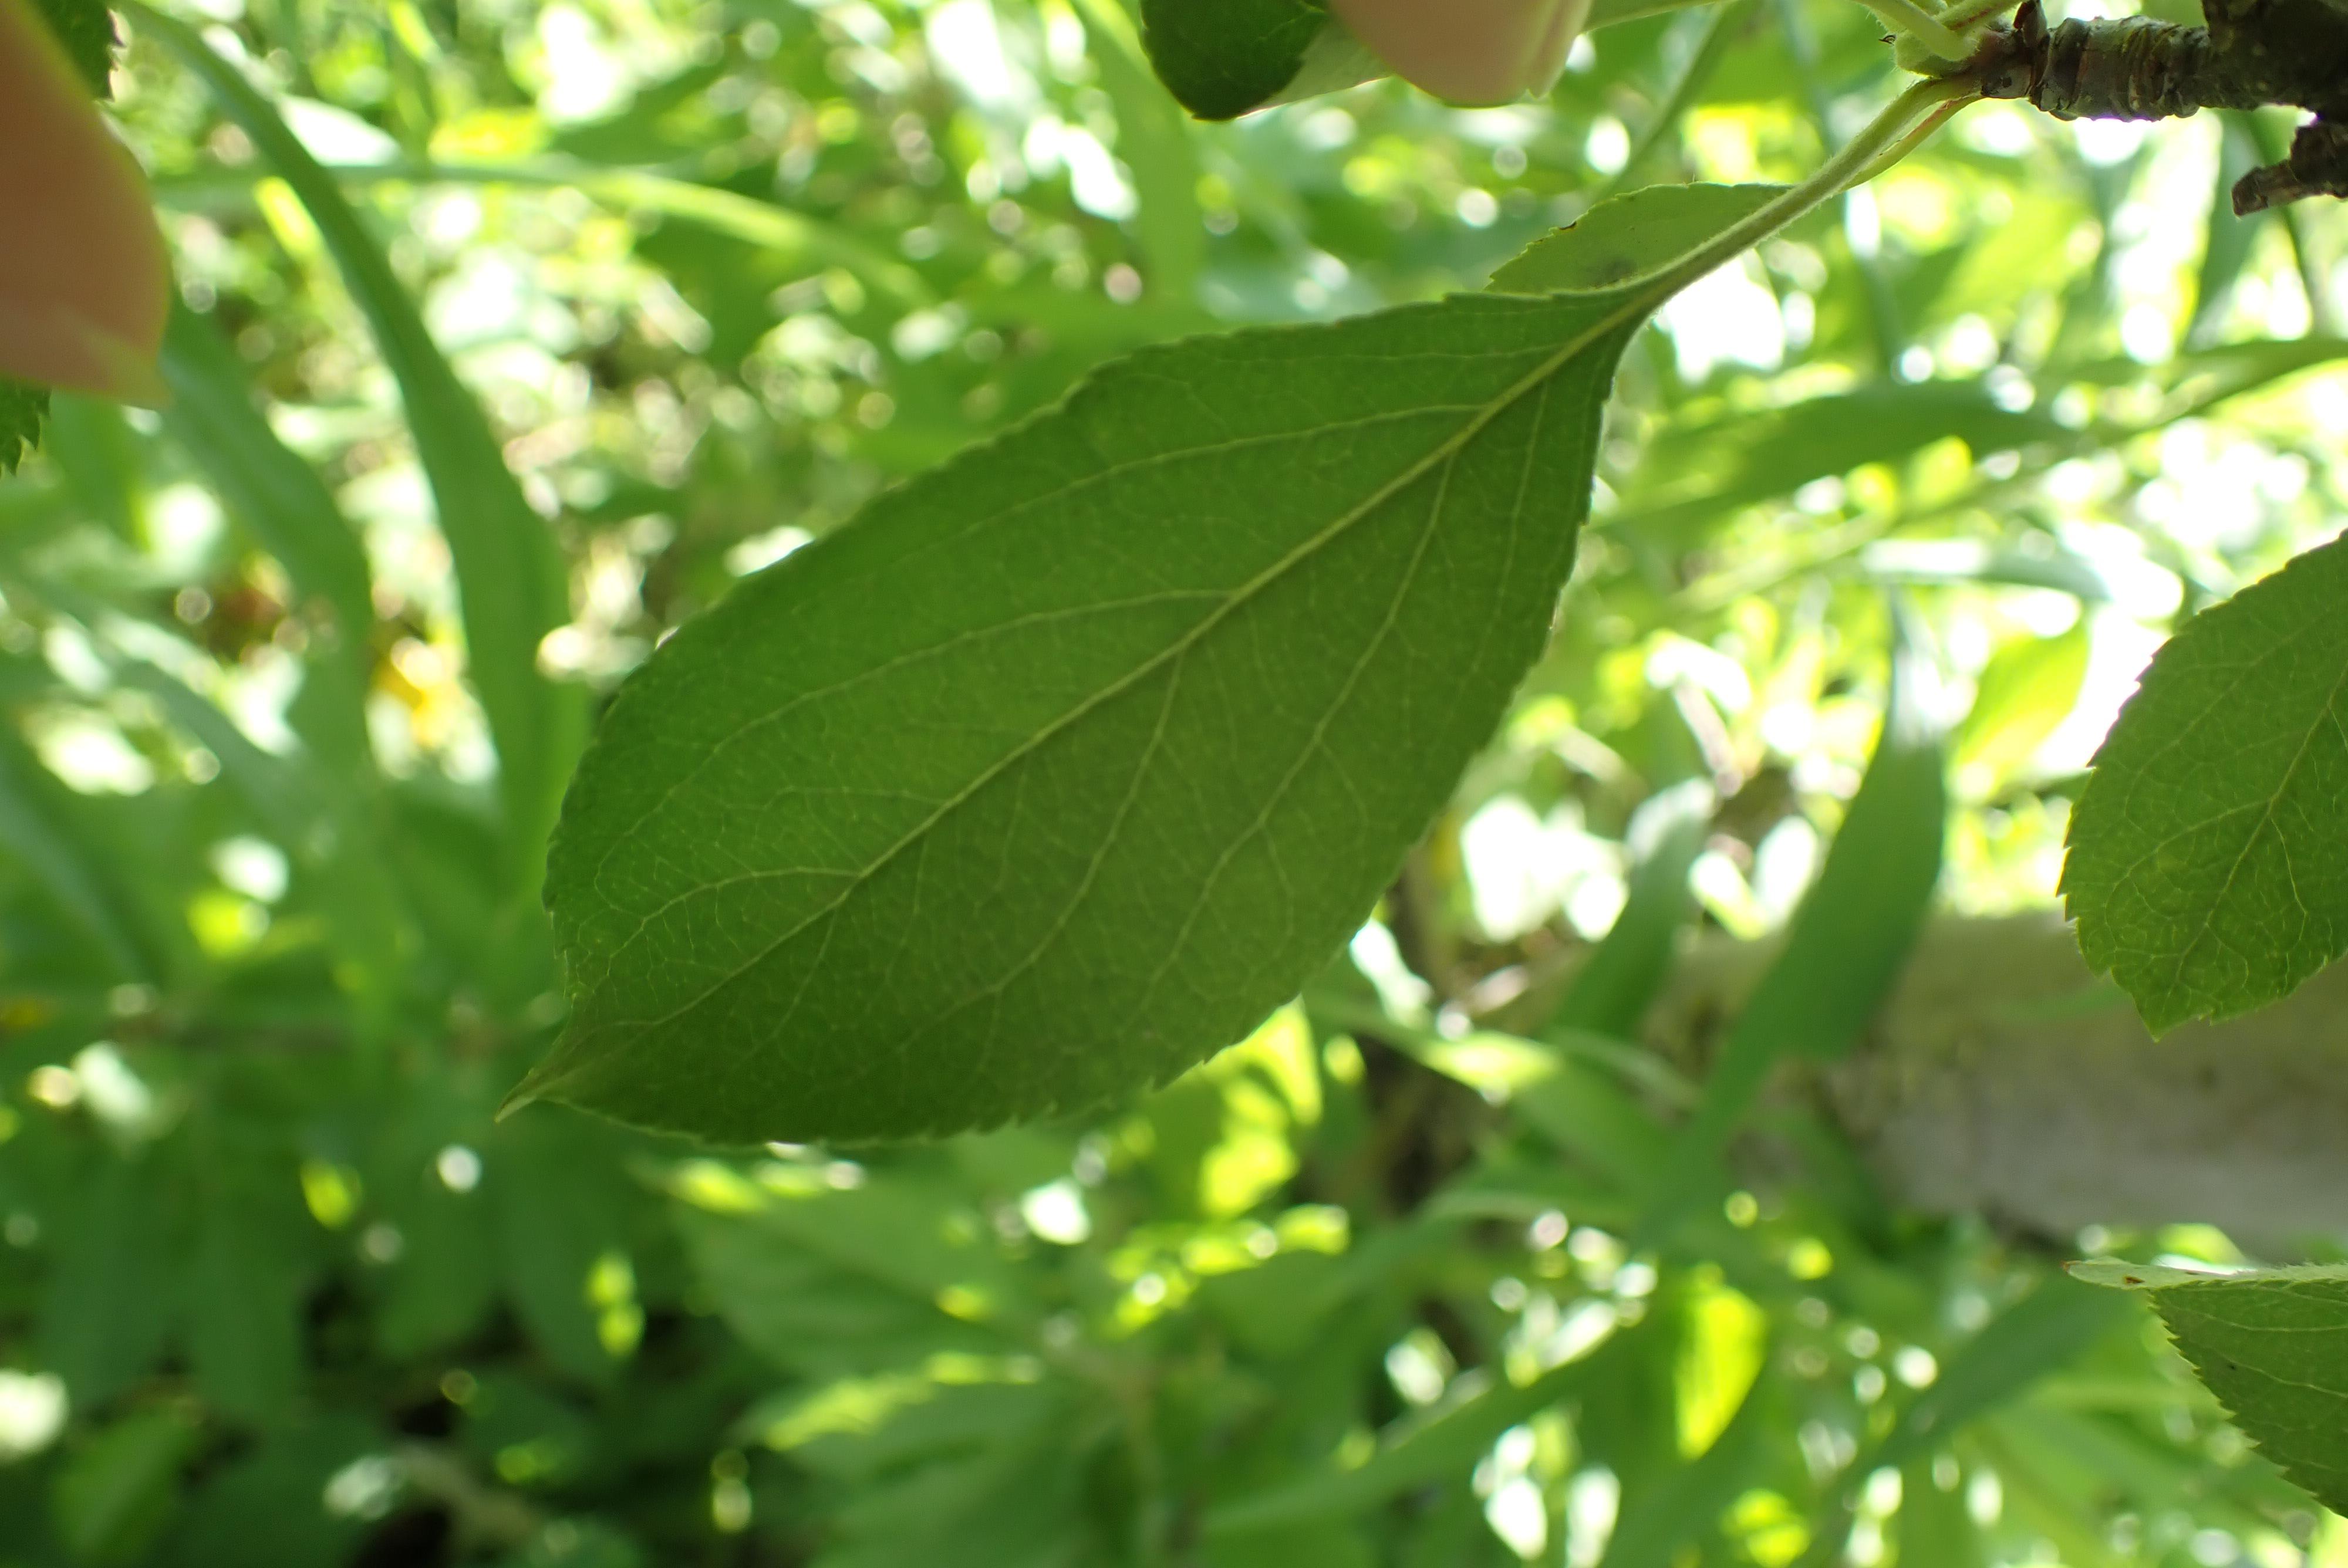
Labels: healthy